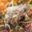
Label: frog